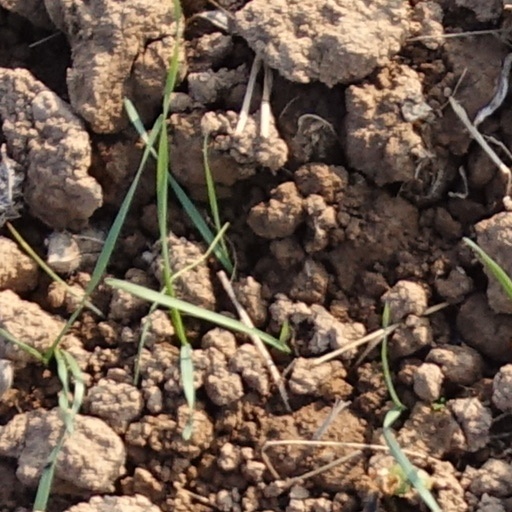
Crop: wheat